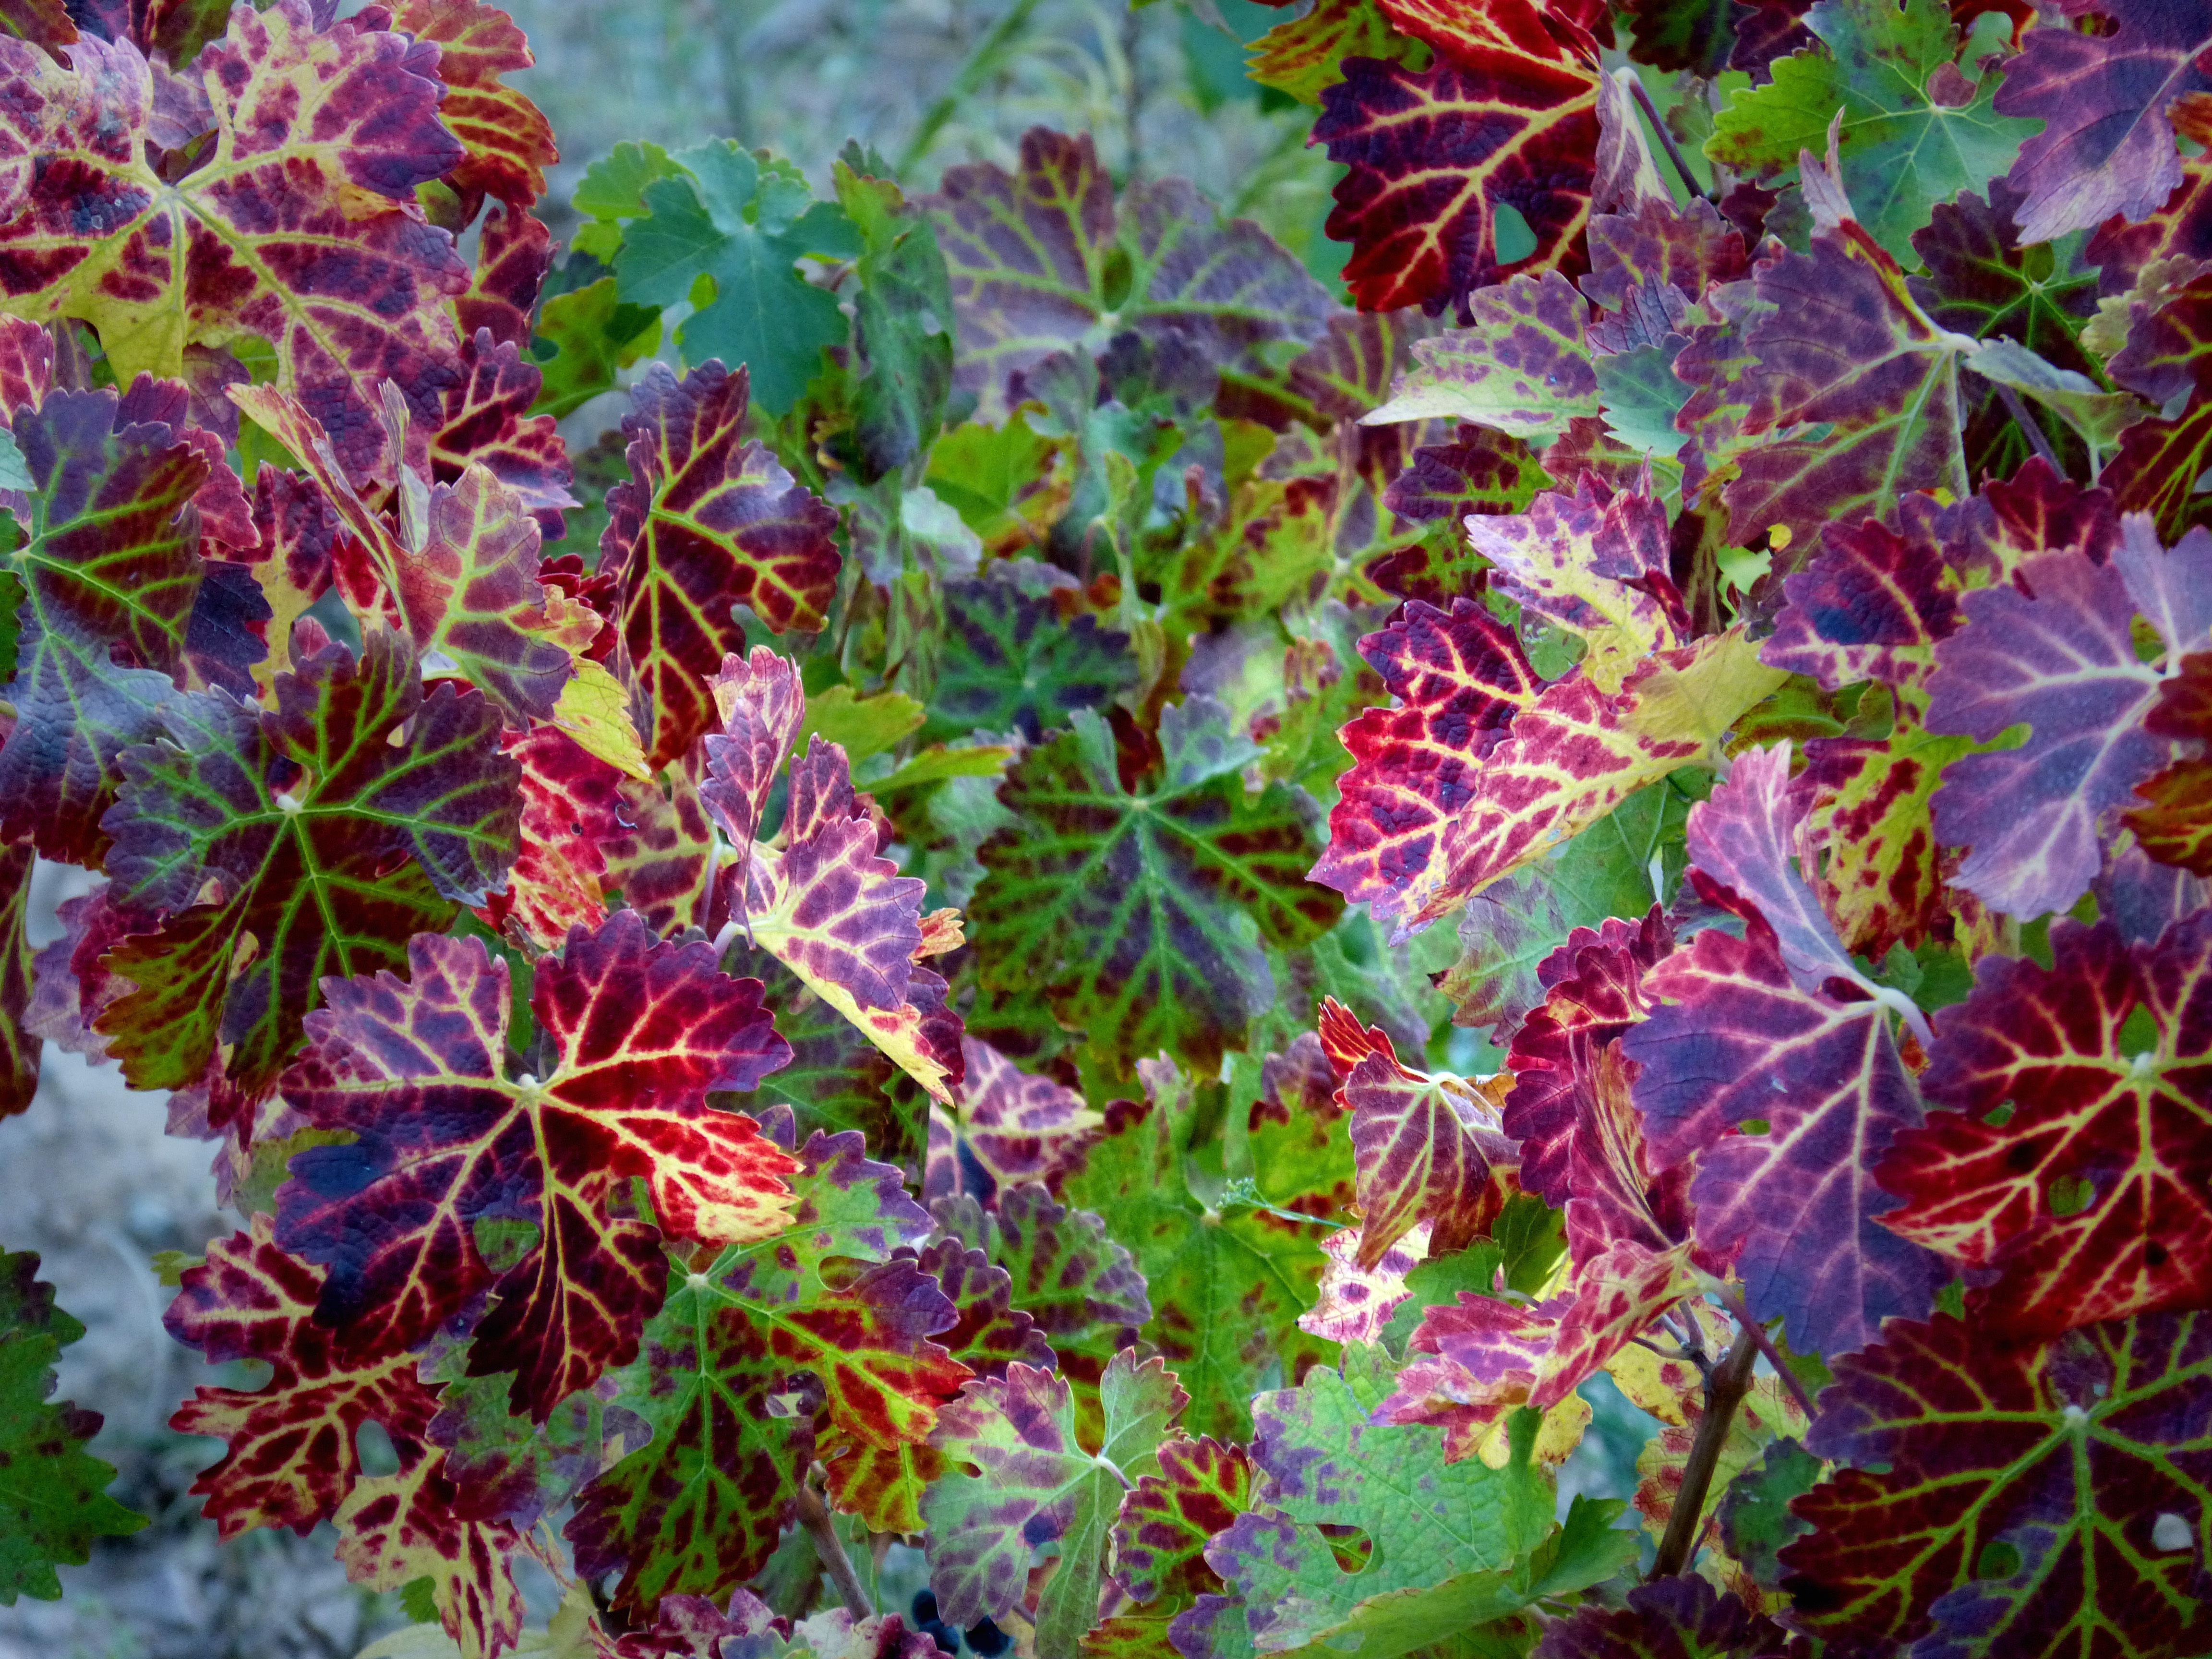
tree, nature, plant, vine, vineyard, leaf, flower, red, autumn, botany, flora, maple tree, wildflower, shrub, vine leaves, flowering plant, annual plant, woody plant, land plant